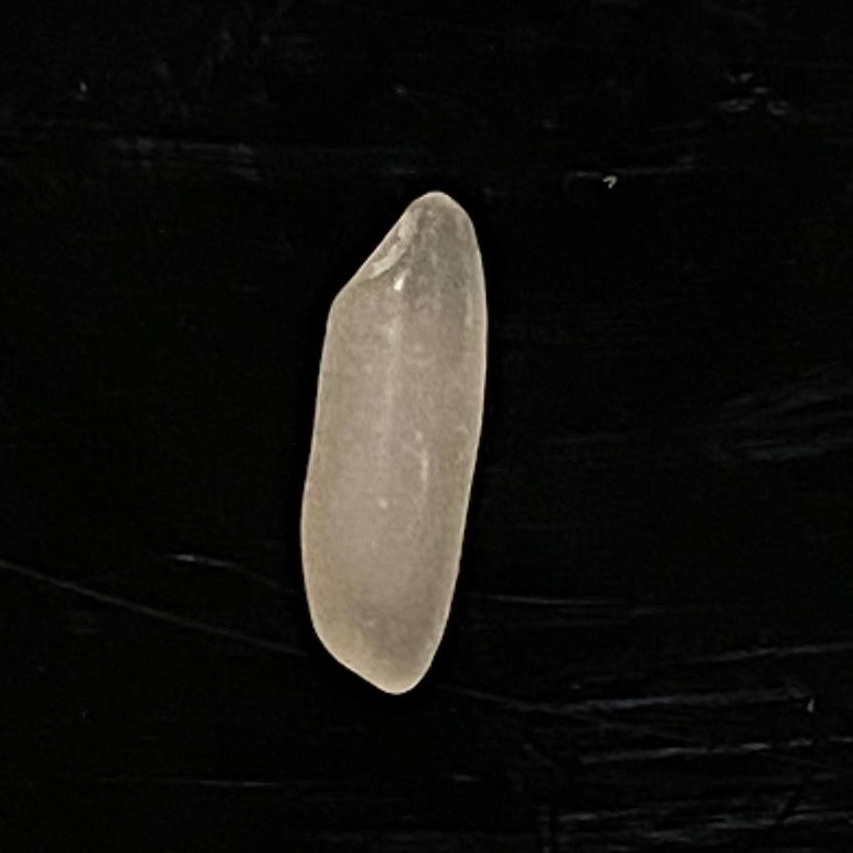
Rice variety: Subol_Lota